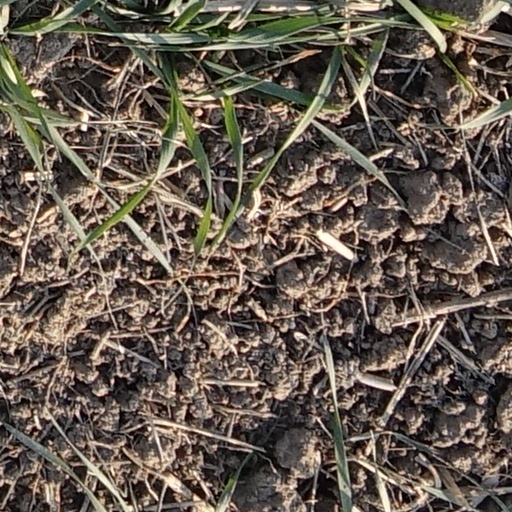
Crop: wheat